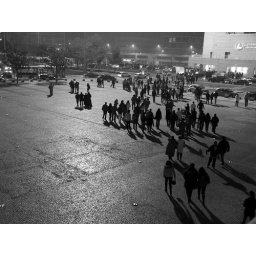
People going from the &amp;quot;Oriente&amp;quot; train station to see the new years eve fireworks near the river Tejo, Lisboa